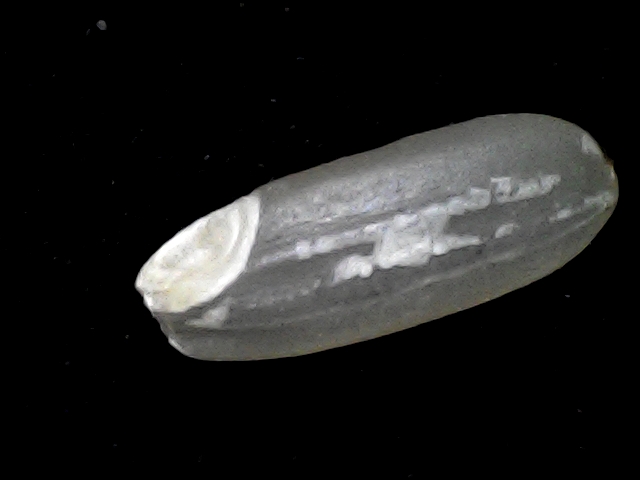
Rice variety: BR22